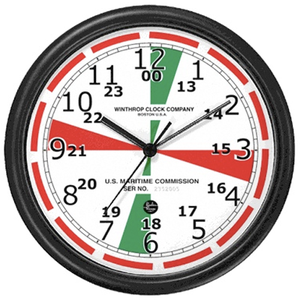
Les montres marque le temps moyen de Greenwich en anglais Greenwich Mean Time, abrégé en GMT est remplacé par le Temps universel coordonné (UTC) en 1972 est une référence dans le monde, est le Temps au méridien de Greenwich
Depuis le naufrage du Titanic en 1912, dans les secteurs de couleur des montres et horloges des stations radios marines, ces stations radios effectuent un silence radio obligatoire de trois minutes quatre fois par heure, ou depuis 1999 un silence radio obligatoire de trois minutes deux fois par heure, par les stations radios de navire et côtière d'Amérique d'Europe du Groenland travaillant dans les bandes du service mobile maritime comprises entre 1 605 kHz et 3 800 kHz.
La télégraphie sans fil, également appelée TSF et radiotélégraphie permet d'écrire à distance en utilisant des ondes électromagnétiques.